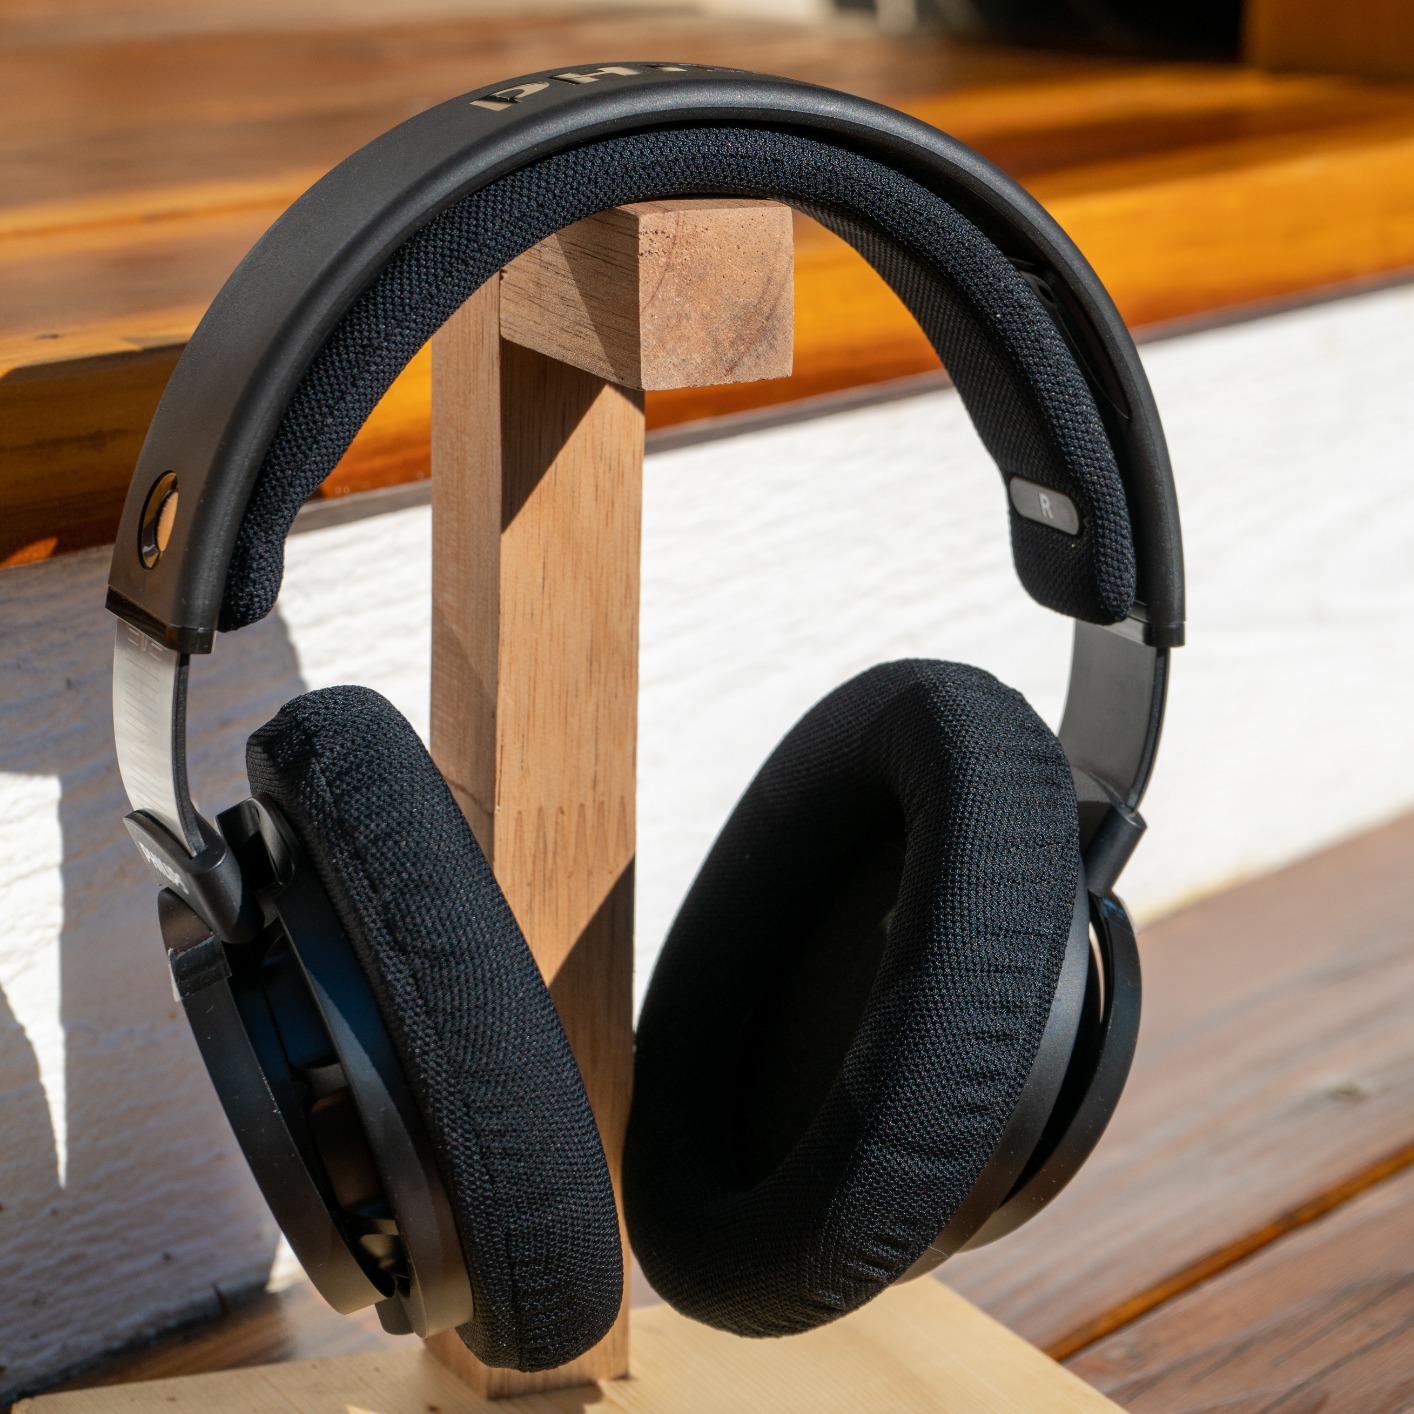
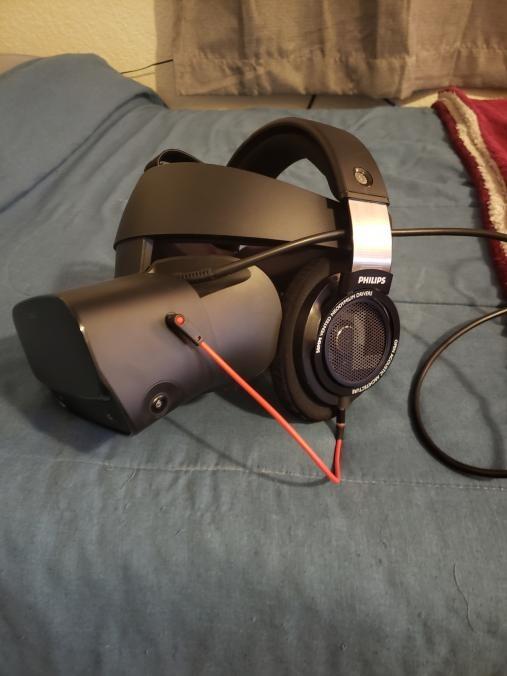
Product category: headphones
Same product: yes